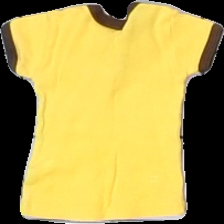
View: back
Type: T-shirt
Category: Children
Brand: Not in the list
Brand text on label: elit trikå
Colors: Yellow, Brown
Material: 100% cotton
Cut: Regular
Size: 60
Season: All
Damage location: middle left
Price range: 50-100
Recommended usage: Reuse
Description: gul t-shirt med bruna sömmar